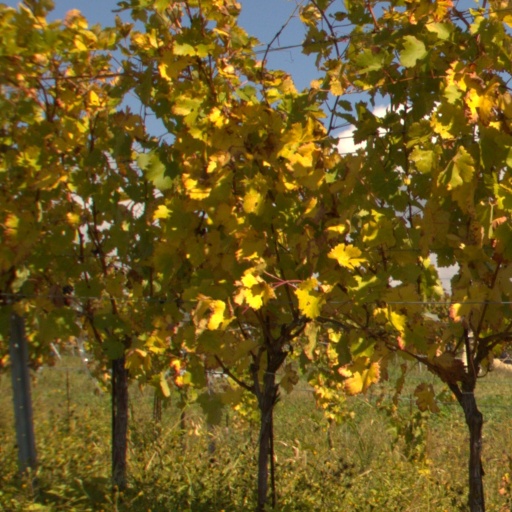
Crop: grape